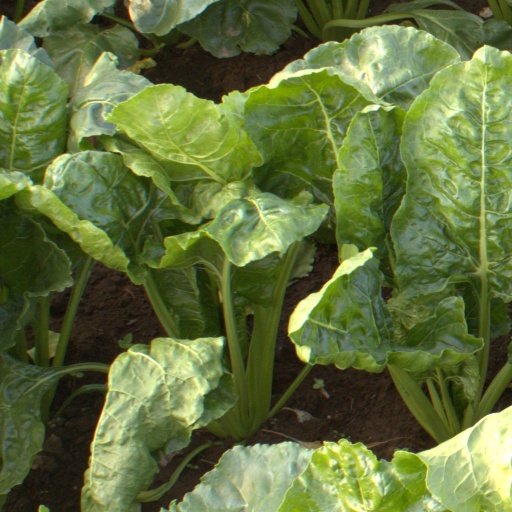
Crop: sugar beet